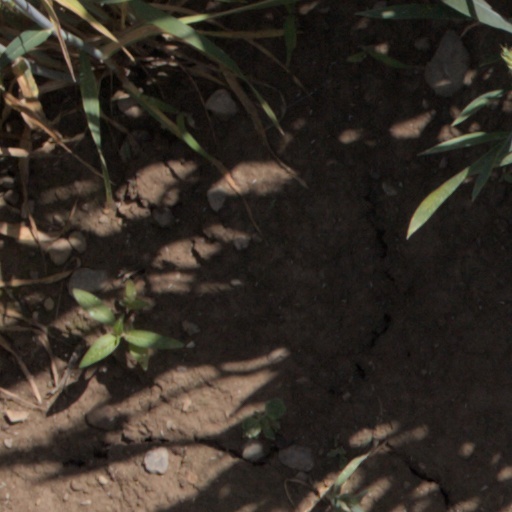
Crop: wheat